Carlos von Riefel

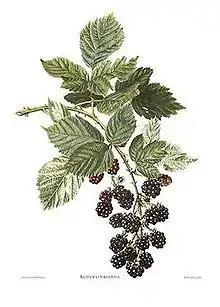

Carlos von Riefel or Carlos Riefel aka Karlos von Riefel (15 July 1903 Kirchdorf an der Krems, Upper Austria – April 1993 Maria Enzersdorf, Lower Austria) was an Austrian botanical artist specialising in fruit and flower painting from 1937, who trained at the Vienna Academy of Arts. His meticulous paintings remain popular poster subjects. Before World War II he was a member of the Professional Association of Austrian Art Educators in Vienna. His illustrations appeared in divers publications such as "The Rhododendron" (Sussex: 1958–1962), "A Folio of Fruit" (London: 1957) and "Flowers and Blooms from Mountain Country and Heath" (Vienna: 1955). His wife Friederike was a noted portrait painter.